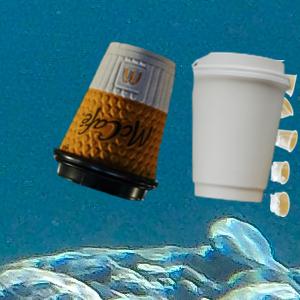
Label: cups